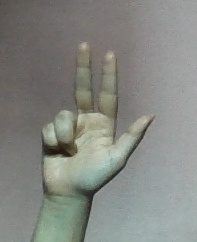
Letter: al